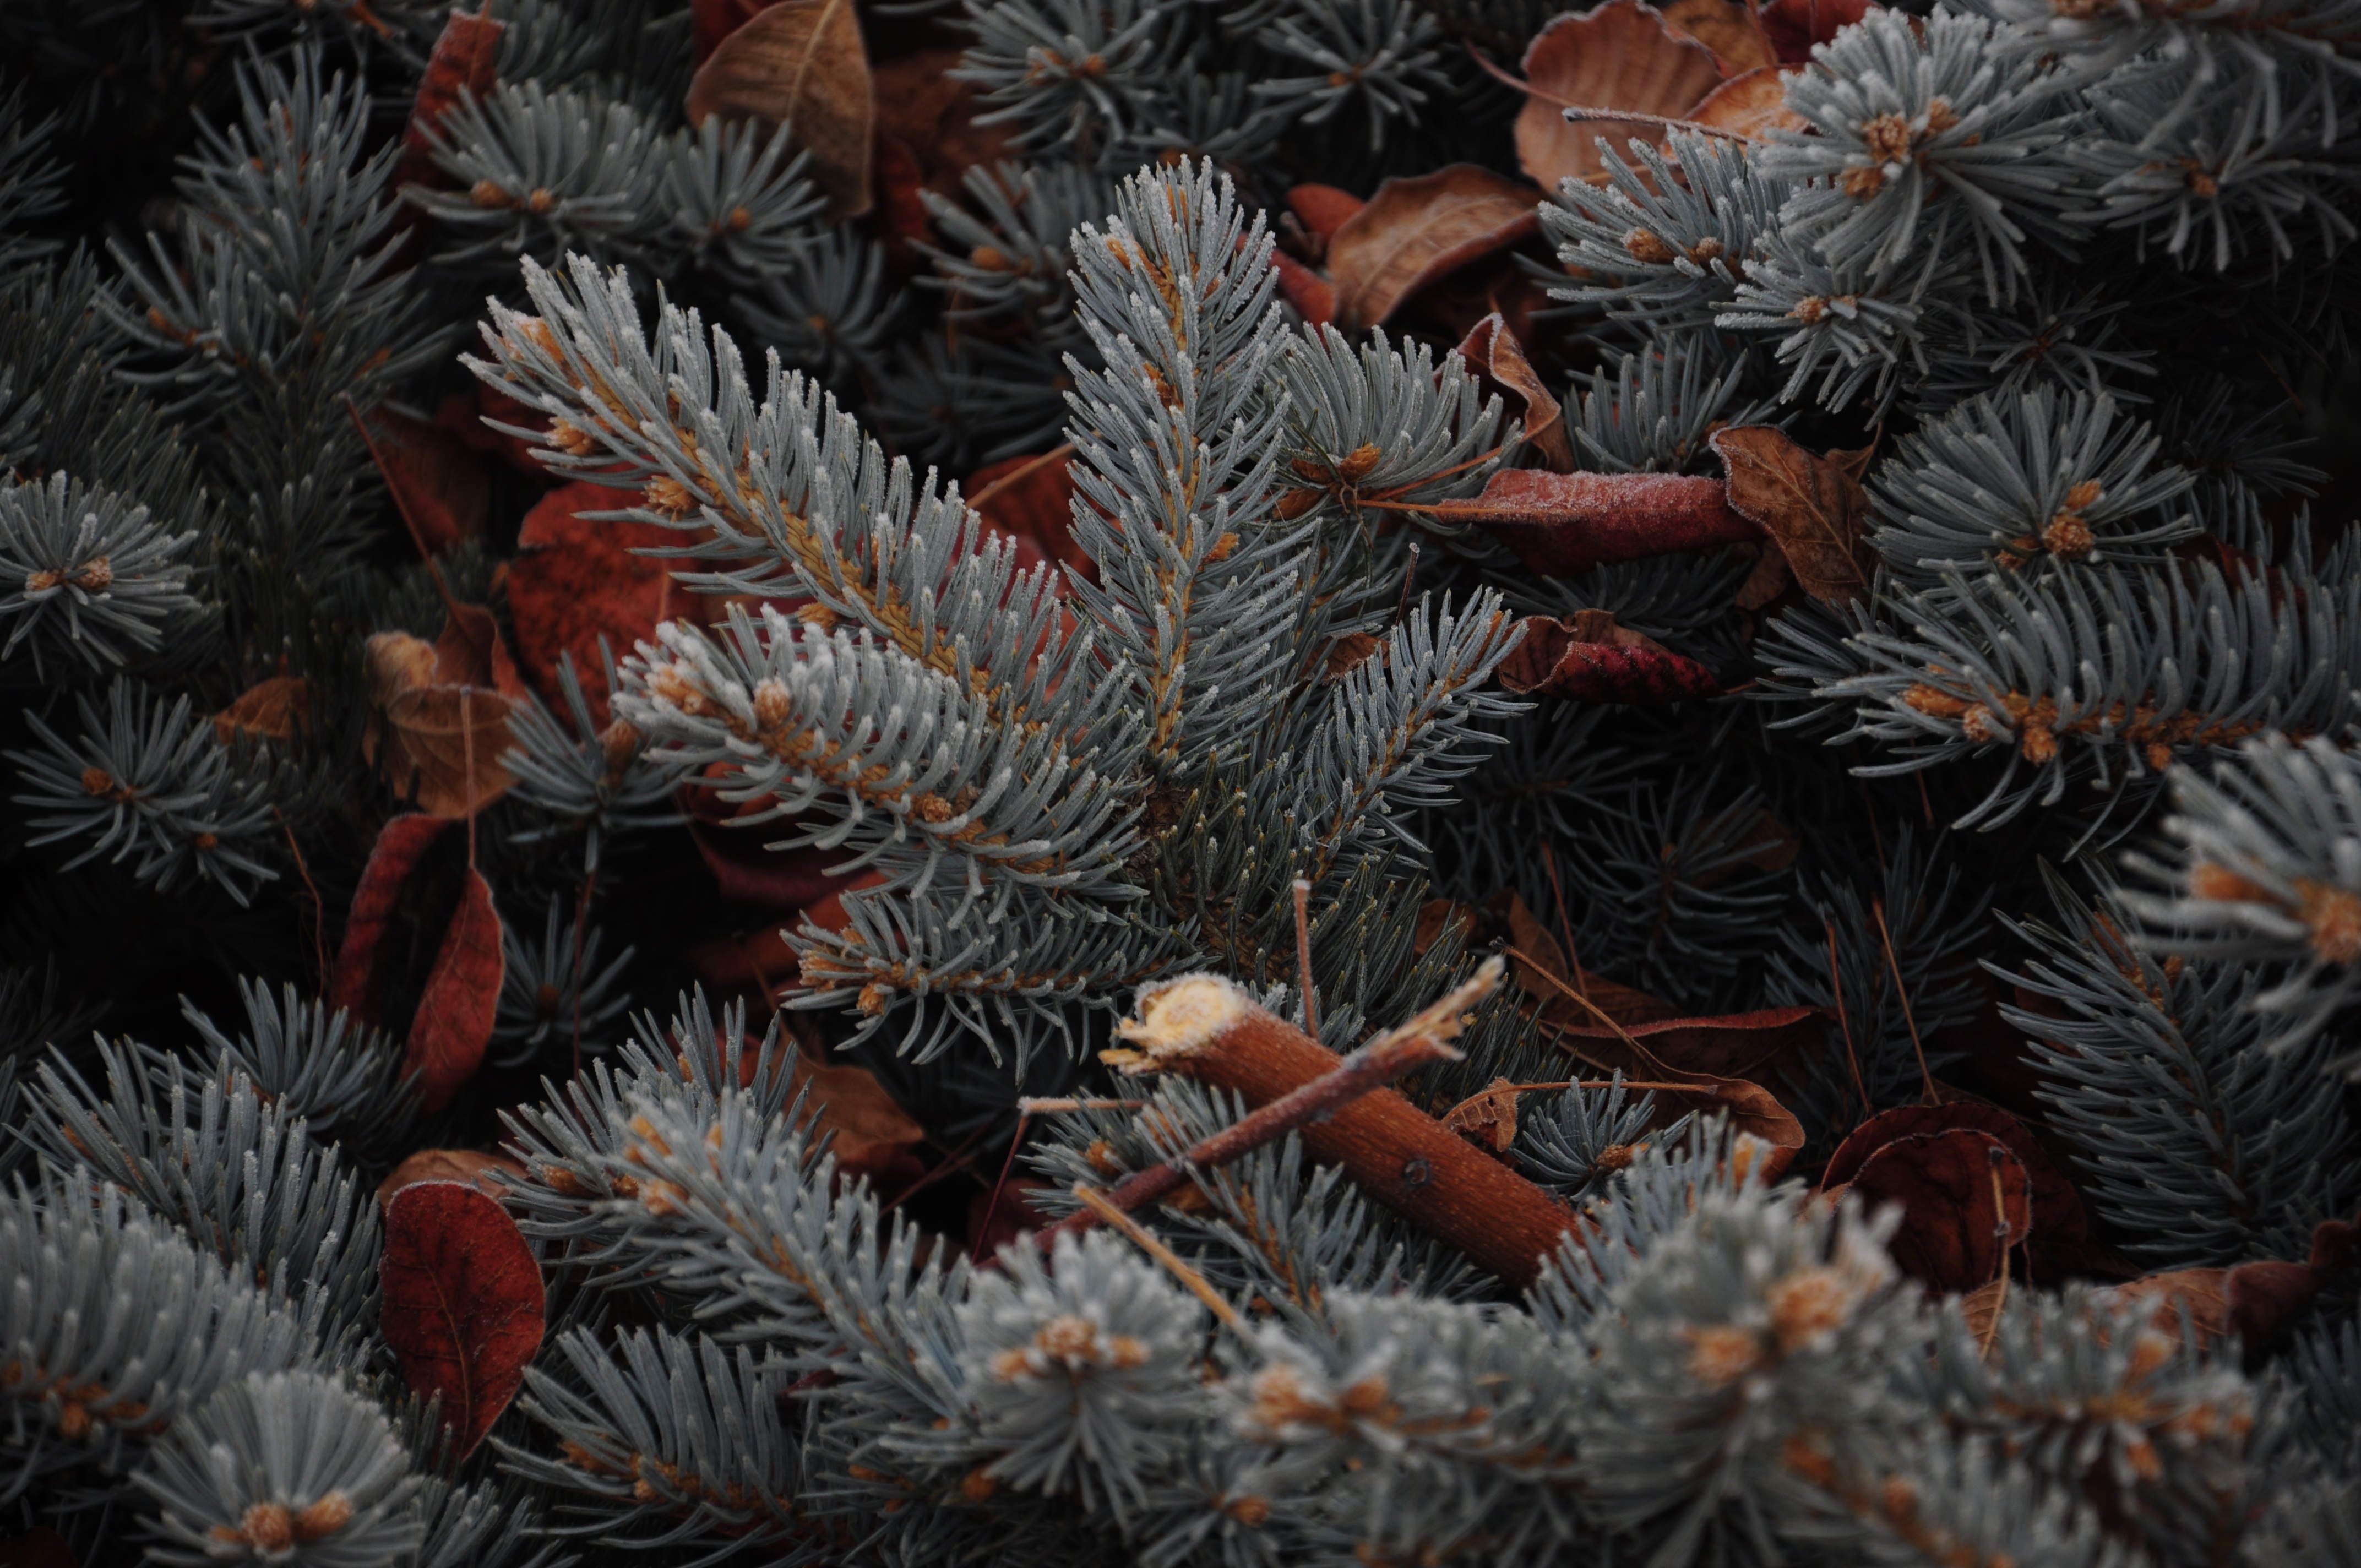
tree, branch, winter, plant, flower, frost, pine, botany, fir, coral, invertebrate, background, spruce, unforgettable, woody plant, thorns spines and prickles, marine invertebrates